Piasecki H-21

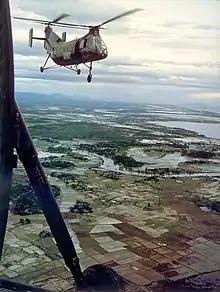
A Shawnee over rice paddies in Vietnam

In 1956, seeking a way to use helicopters for ground-attack in the Algerian War, the French Air Force and French Army Aviation ("Aviation Légère de l'Armée de Terre") experimented with arming the Sikorsky S-55, then being superseded in service by the more capable Piasecki H-21 and Sikorsky H-34 helicopters. Some French Air Force and Army aviation H-21C helicopters were subsequently armed with fixed, forward-firing rockets and machine guns. A few even had racks for bombs but tests found that the H-21C lacked the maneuverability and performance needed for ground-attack. The H-21C was far more successful as a troop transport, and most H-21Cs in service were eventually fitted with flexible door-mounted guns such as the .50 cal. (12.7 mm) M2 Browning machine gun or the (ex-German) MG 151/20 20 mm aircraft autocannon, for defensive use when landing assault forces under fire.